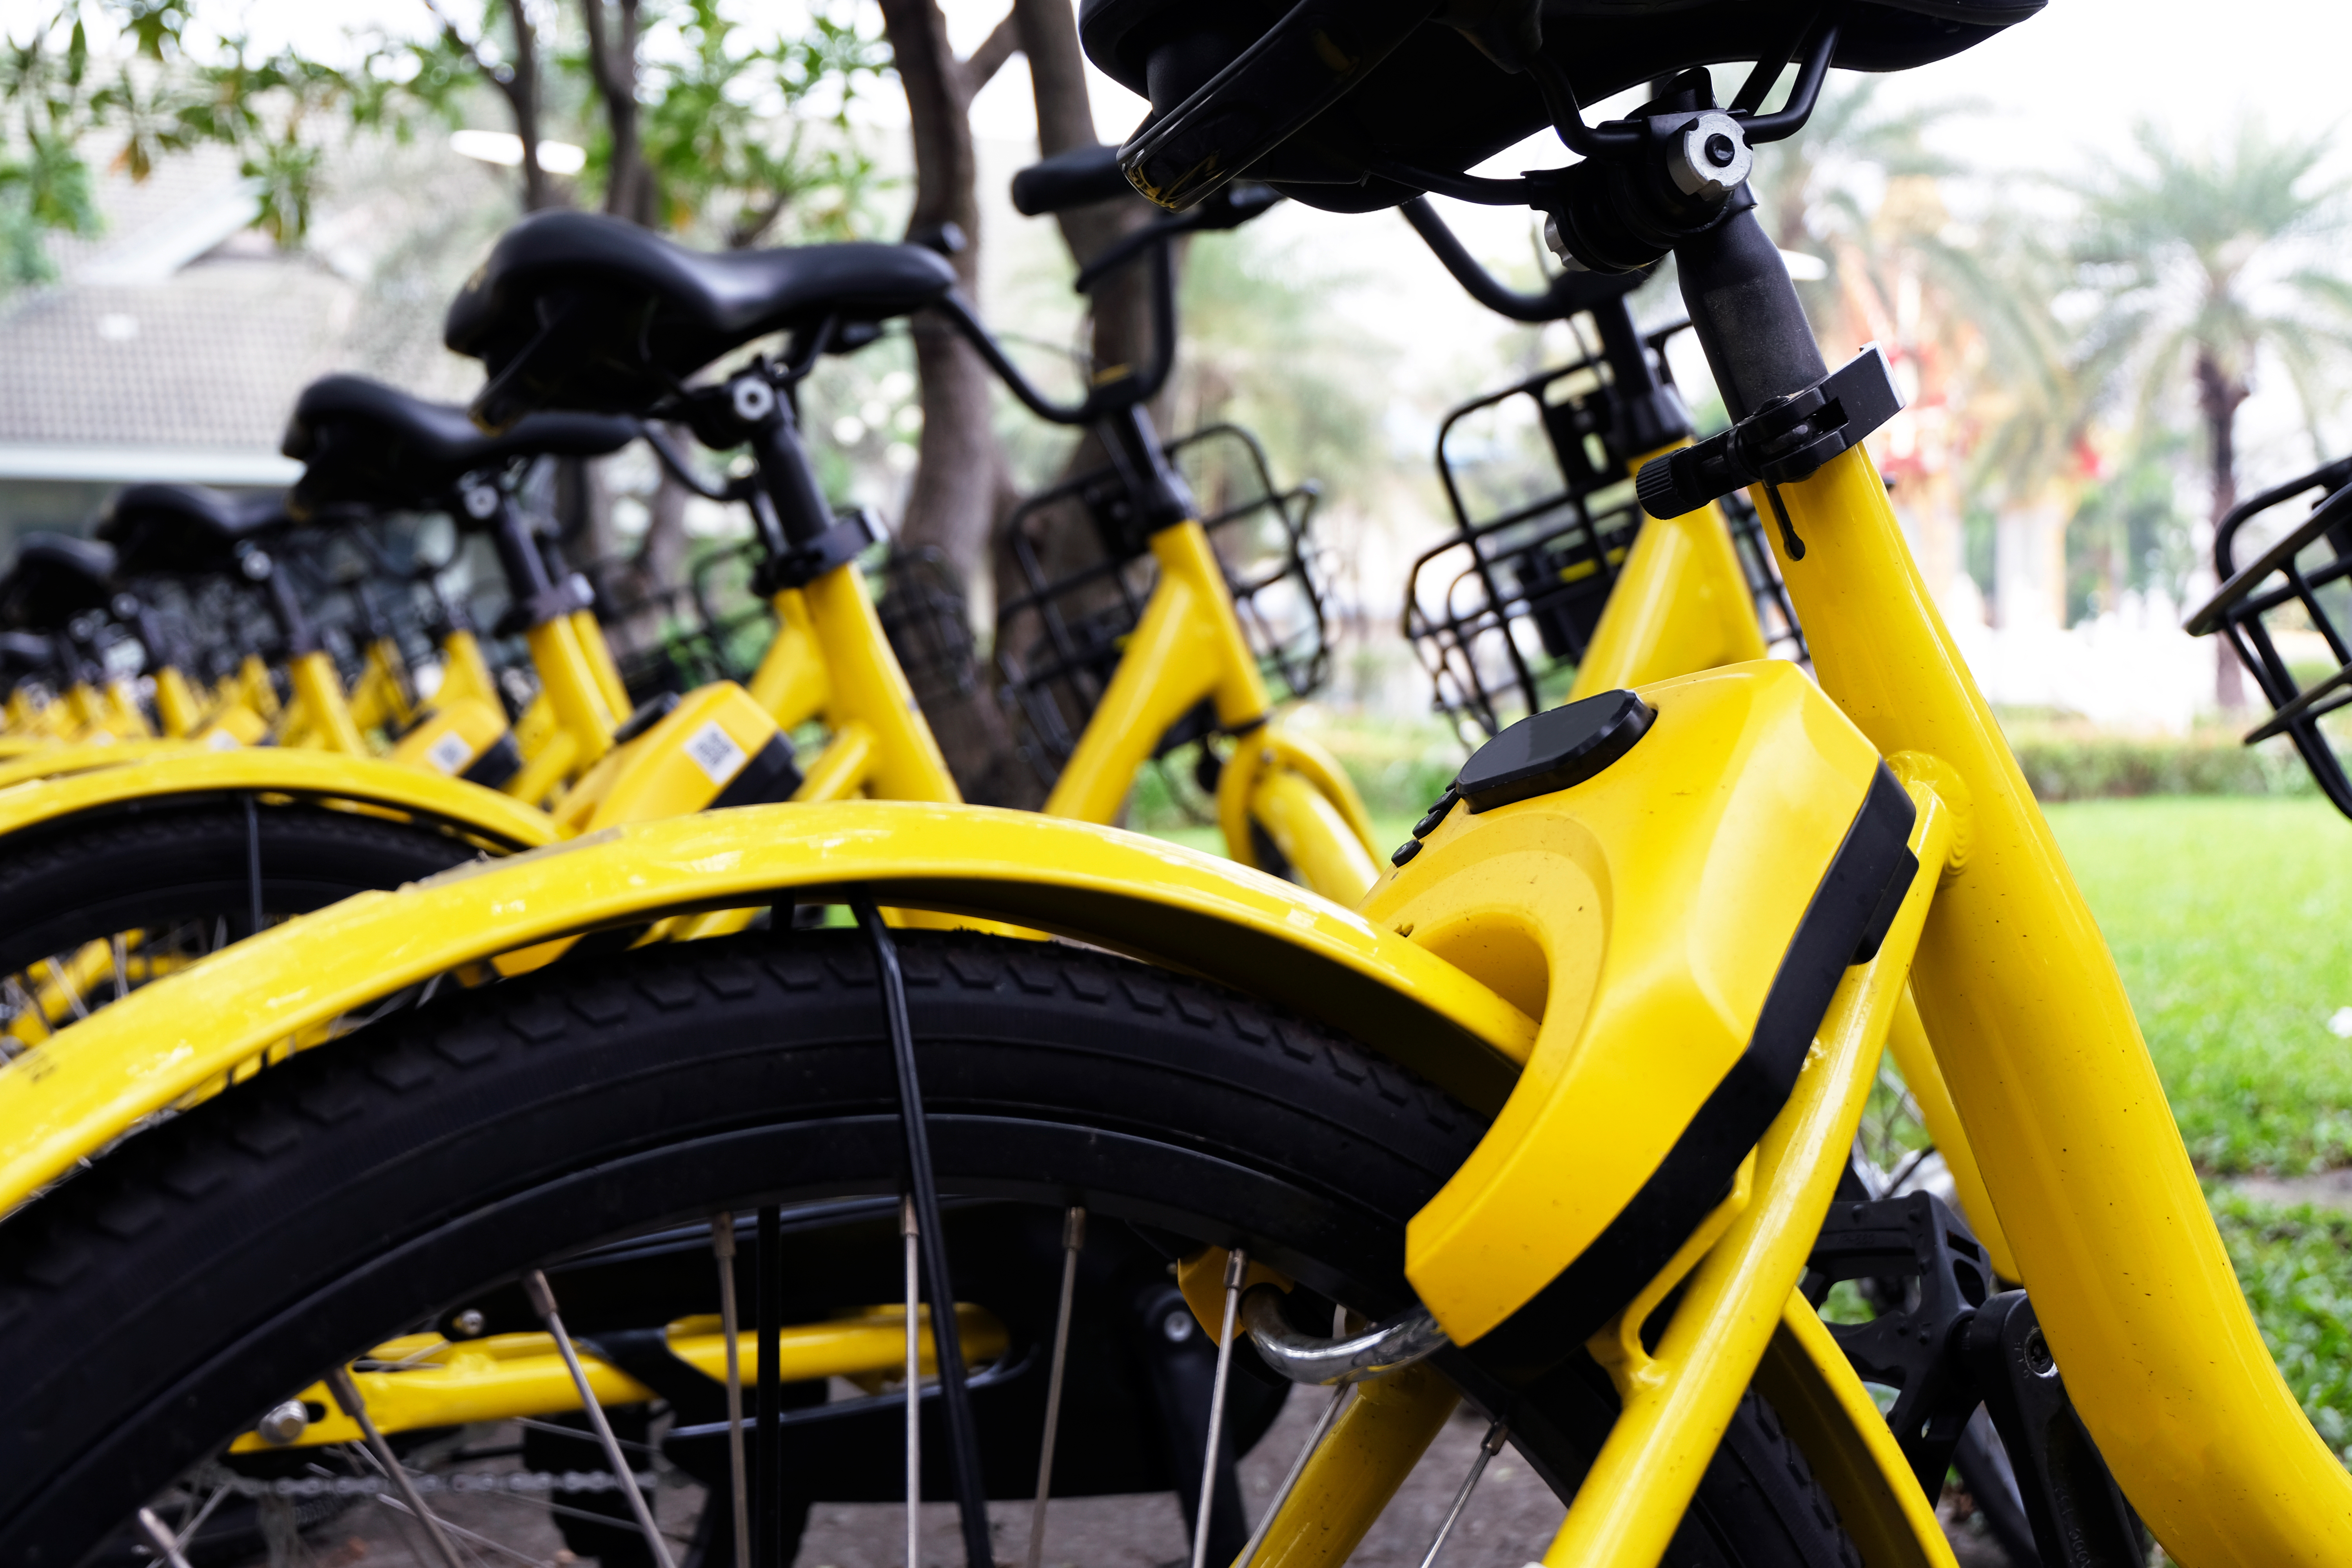
adventure, background, bicycle, bike, biker, biking, building, city, concept, conceptual, device, drive, ecological, ecology, environment, environmental, europe, european, fitness, german, germany, health, healthy, historical, lifestyle, locking, metal, old, outdoor, parked, pavement, pedal, pole, public, recreation, restyling, ride, road, secure, sidewalk, sport, station, street, tourism, town, transport, transportation, travel, urban, land vehicle, vehicle, bicycle wheel, bicycle tire, bicycle part, yellow, tire, bicycle saddle, spoke, automotive tire, bicycle drivetrain part, hybrid bicycle, bicycle frame, rim, bicycle fork, bicycle handlebar, wheel, bicycle accessory, sports equipment, mountain bike, auto part, automotive wheel system, photography, bicycles equipment and supplies, road bicycle, fender, leisure, suspension, brake